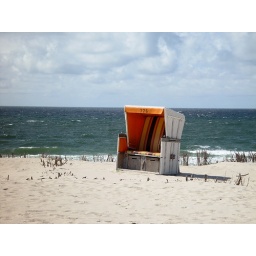
Roofed wicker beach chair on the island of Sylt in northern Germany.